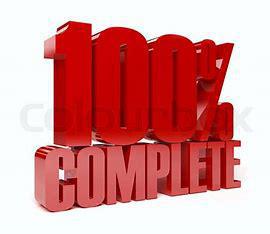
Brand: ON
Model: 100